Marion Street Area Historic District

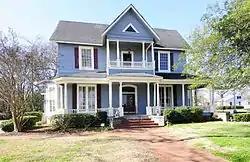
Rawlinson House, Marion Street Area Historic District, March 2012

Marion Street Area Historic District is a national historic district in Rock Hill, South Carolina. It encompasses 28 contributing buildings and 1 contributing site in a middle-class residential section of Rock Hill. The bulk of the district developed between 1906 and 1925. Architectural styles represented include Victorian, Classical Revival, Colonial Revival, and Bungalow. Notable buildings include the Rawlinson House (c. 1874–1875), McCall-Jones-Byrant House (c. 1900), Davis House, and W. B. Jenkins House (c. 1920).